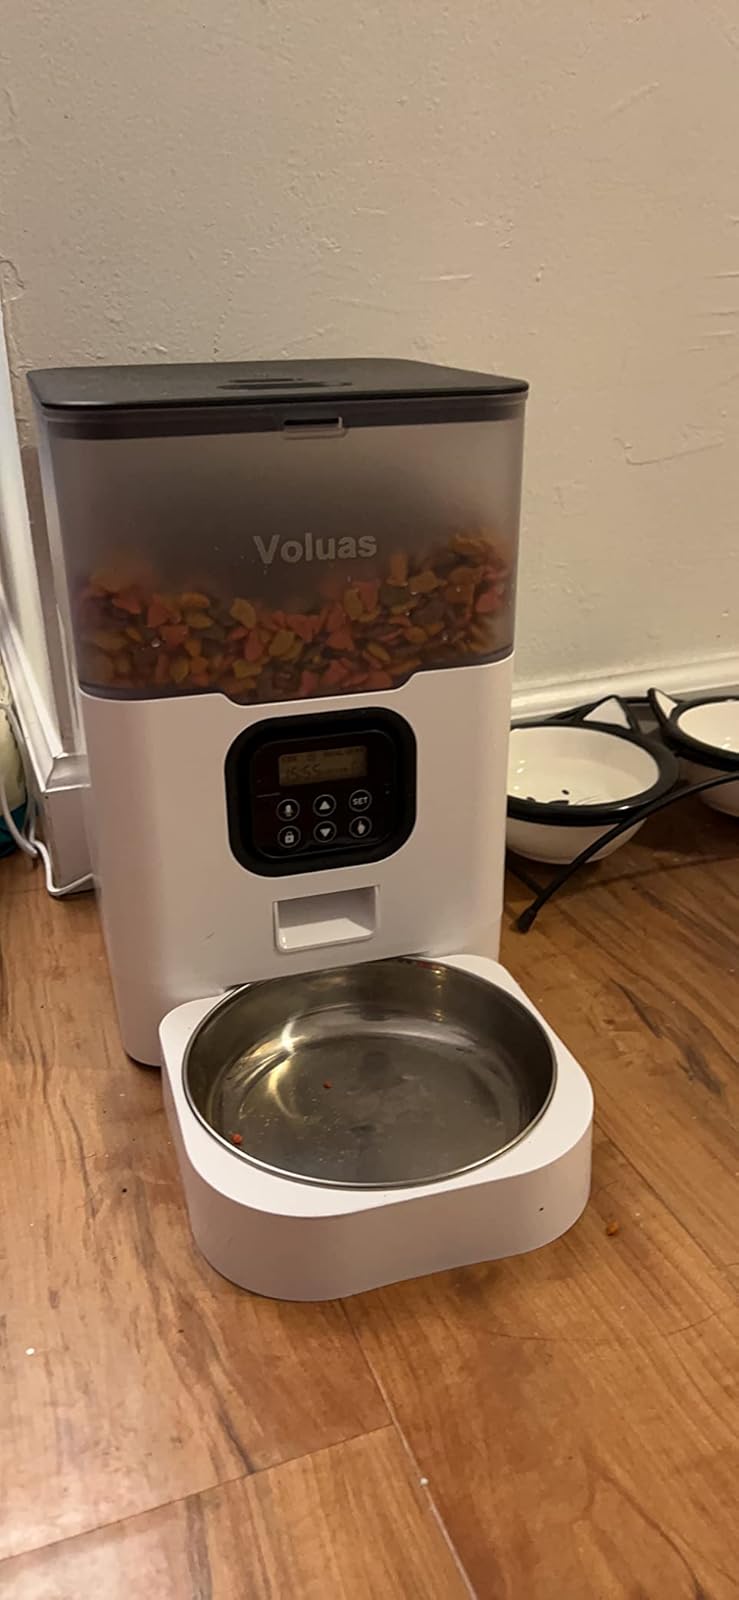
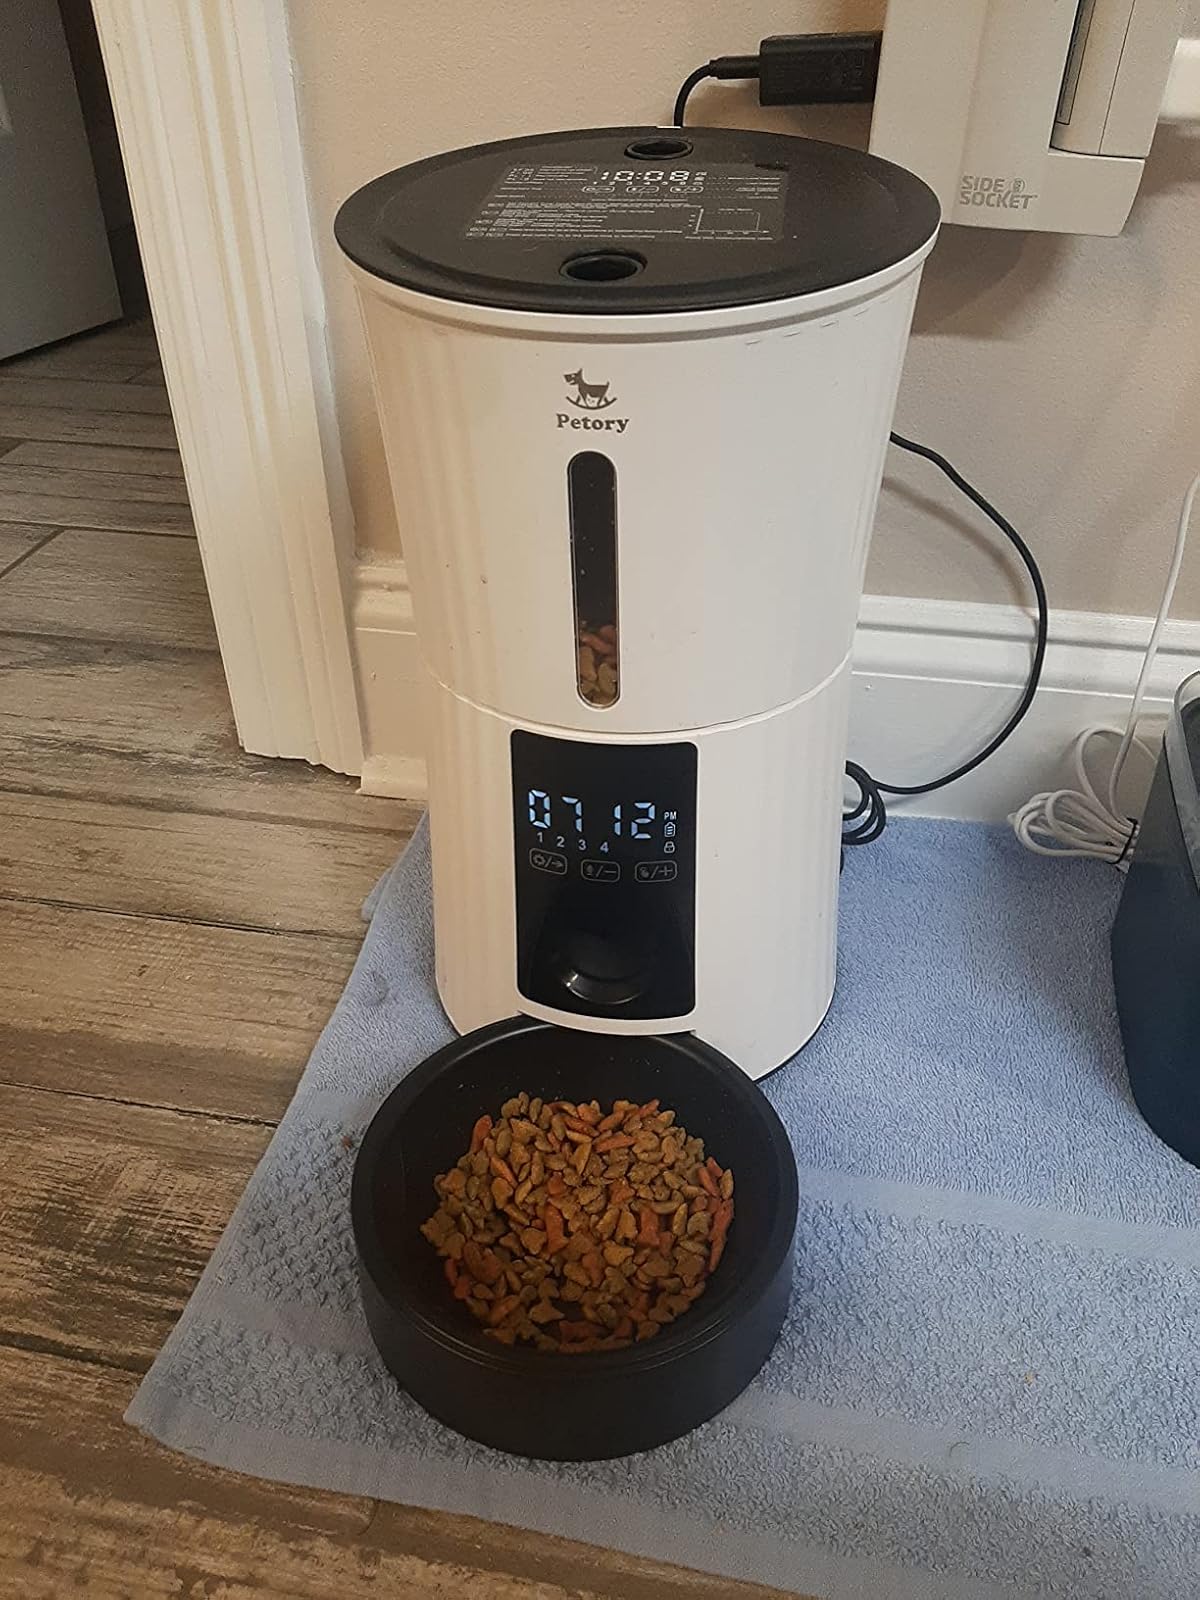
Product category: items_feeder
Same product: no